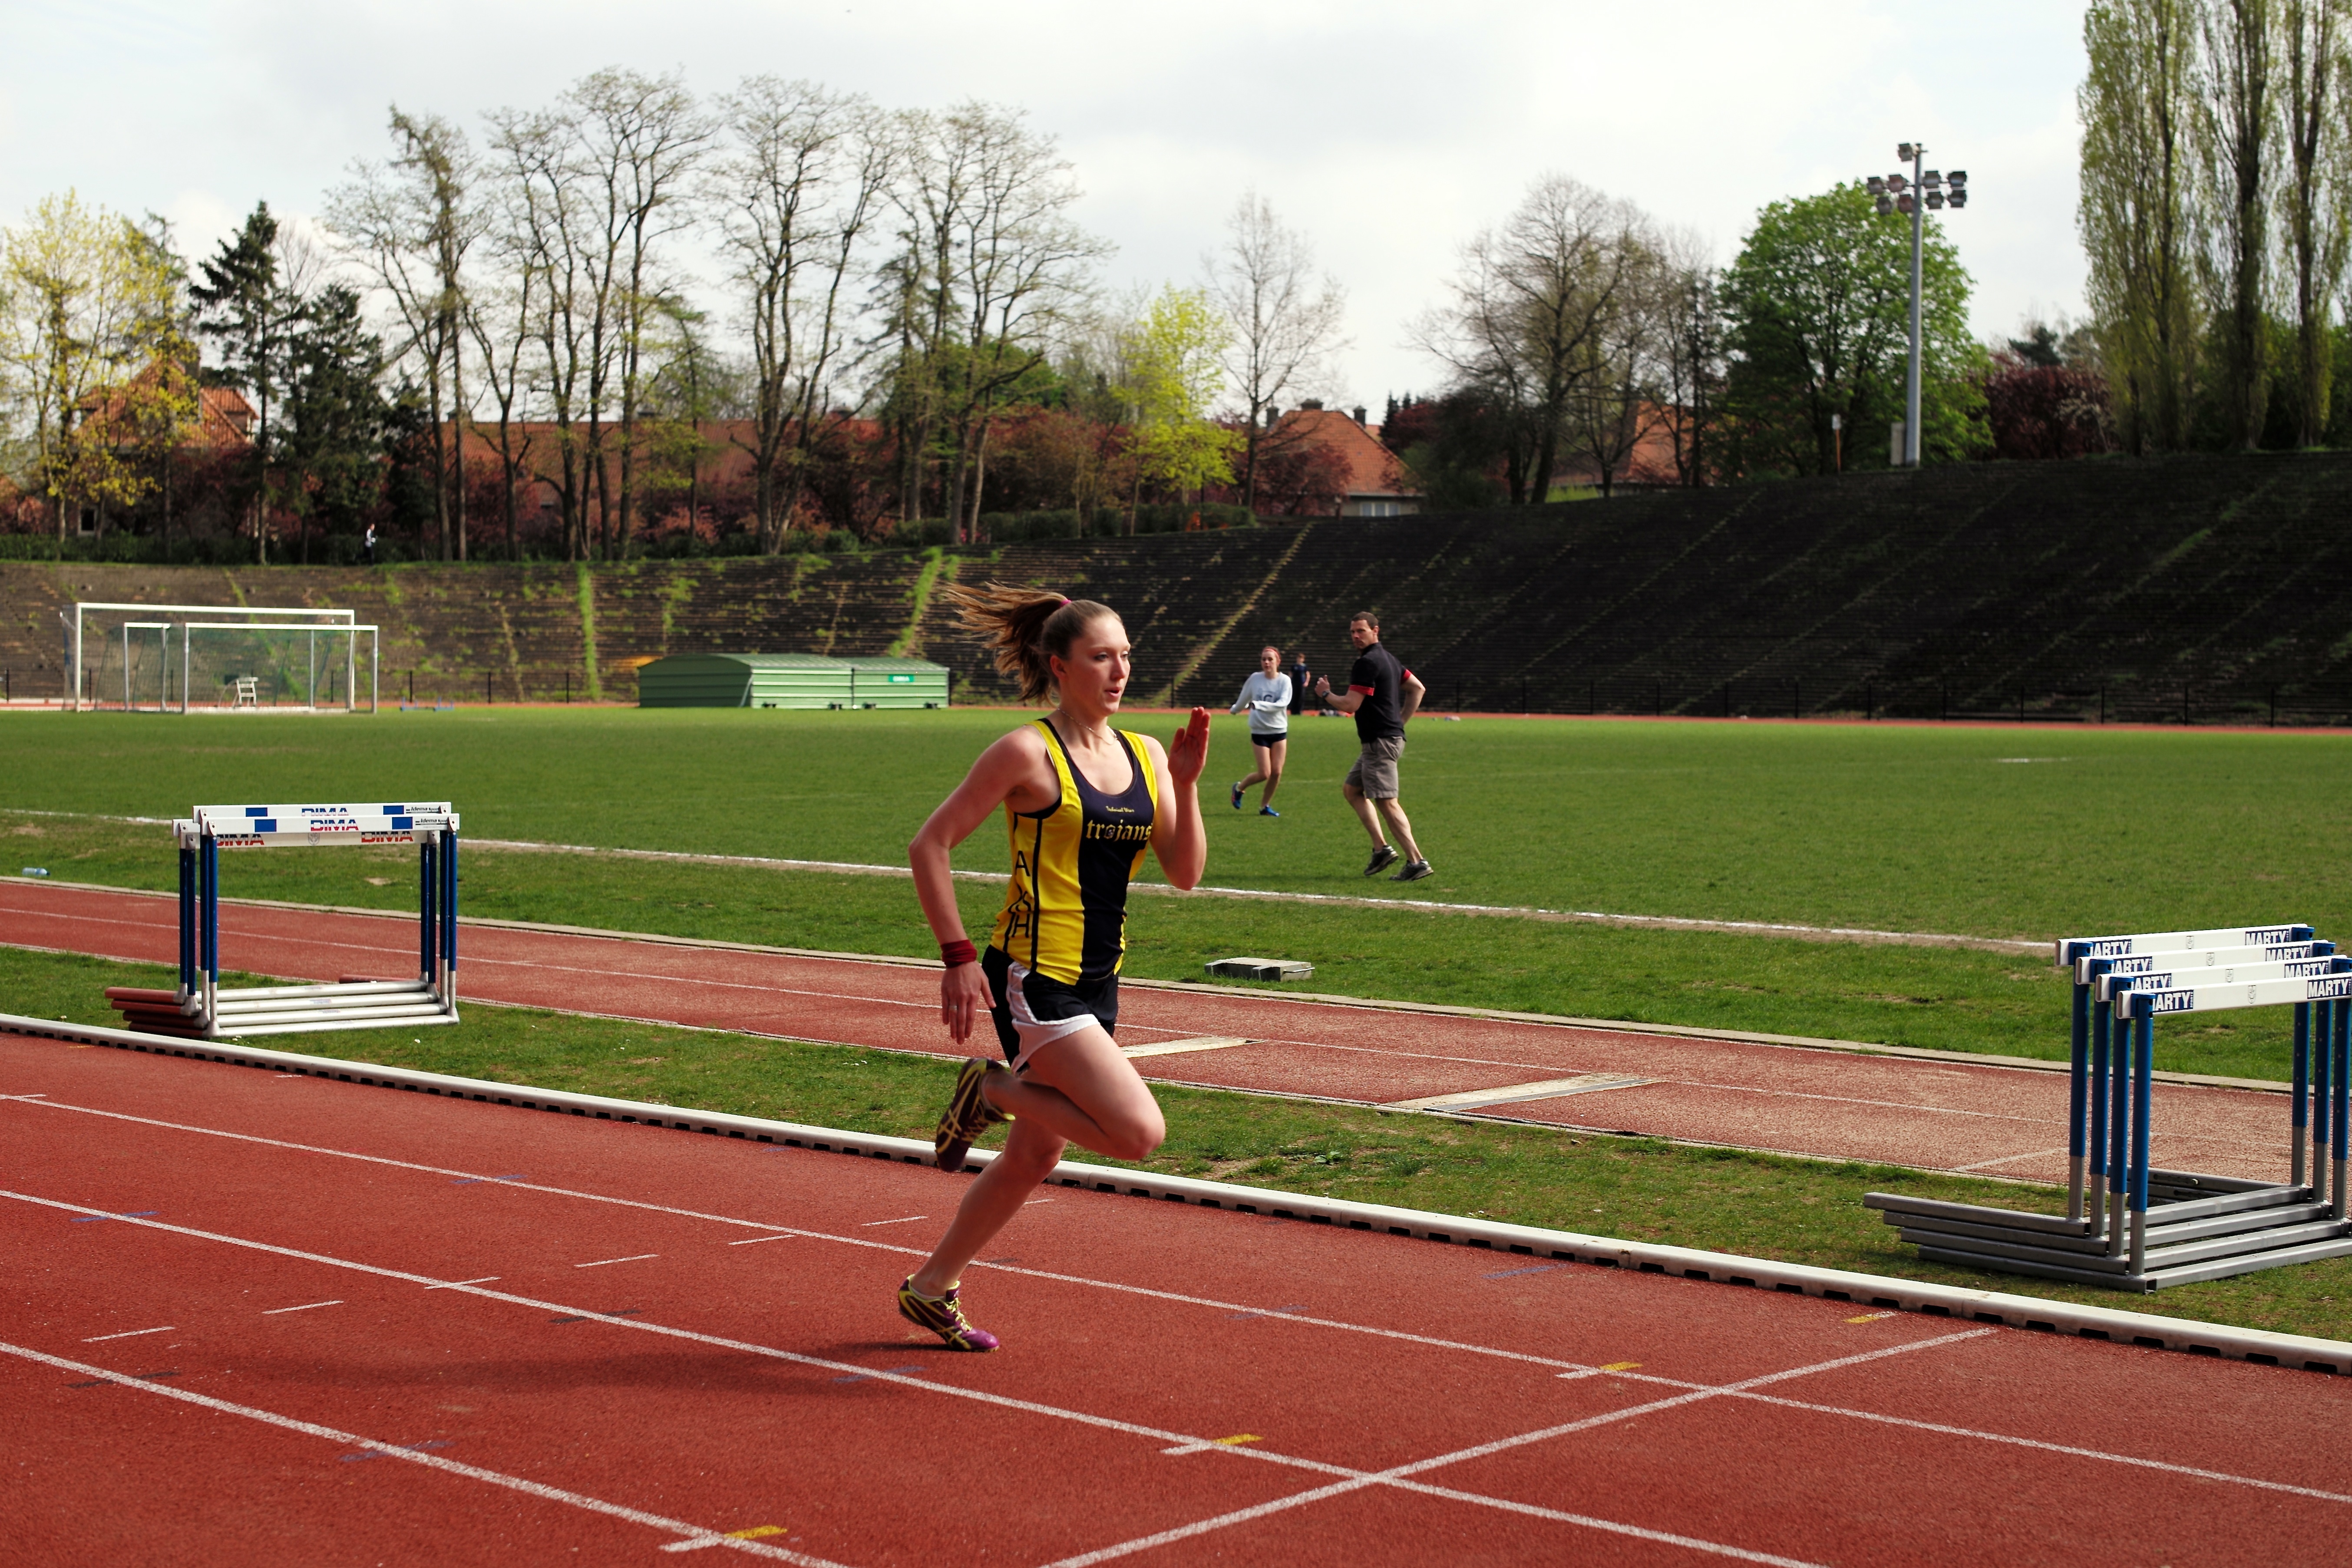
girl, track, sport, boy, running, run, runner, ash, competition, sports, highschool, varsity, athletics, meet, sprint, trackfield, track and field athletics